Alabama Steeldogs

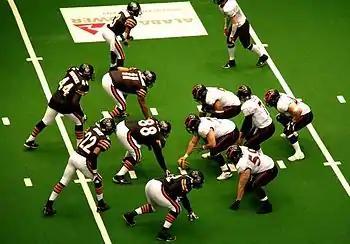
Playing defense against Louisville in May 2006 at the BJCC Arena.

The Steeldogs kicked off the 2005 regular season with a marquee player signing. Andrew Zow, the all-time leading passer at the University of Alabama, joined the team on March 15, 2005. He had signed with the team in 2004 for one game as an emergency quarterback at the behest of Coach Humphrey, but did not see any action. He had not competed on a regular basis since his senior year at Alabama in 2001 and did not see action in the team's first game, a home loss to the San Diego Riptide, but finally took the field a week later at Macon. Zow was remarkably efficient in his first contest, finishing 20 of 36 for 273 yards, three touchdowns and one interception. He also ran for a touchdown. Zow's season ended a week later when he suffered a leg injury in the following week's game at home versus the eventual league champion Memphis Xplorers.